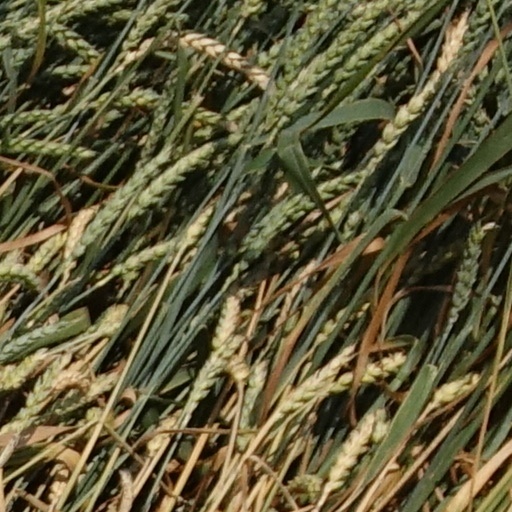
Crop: wheat